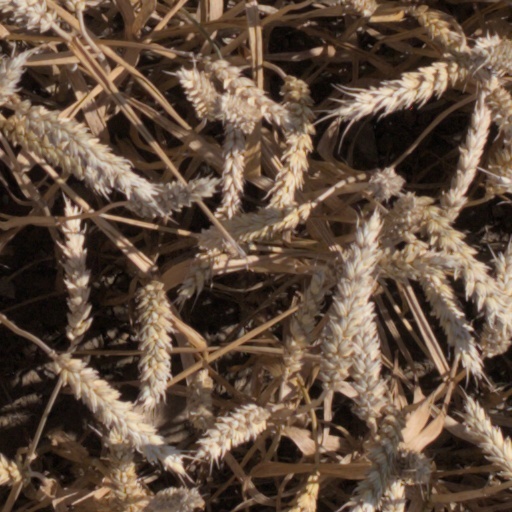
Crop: wheat